Peter Ballantine

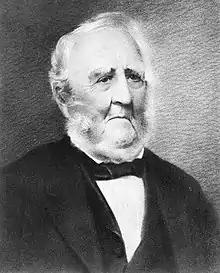
Peter Ballantine ca. 1880.

Peter Ballantine (November 16, 1791 – January 23, 1883) was the founder of Patterson & Ballantine Brewing Company in 1840 in Newark, New Jersey, United States.